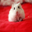
Label: hamster